Trolleybuses in Bologna

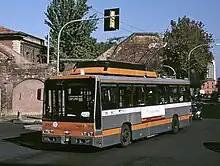
Breda trolleybus on line 32 in 2003

This line is a union of pre-1982 trolleybus line 43 (Barca), west of the city centre, with a new route east of the city centre to form a double-ended radial route (or cross-city route), between the Barca district and the San Vitale district. It existed in this form as a bus route for many years before the start of its phased conversion to trolleybuses in 2012. The eastern half was built from scratch, having never previously been a trolleybus route. Along the western half, to Piazza Giovanni XXIII in the Barca district, the old trolleybus wiring was completely renewed, but the support poles were re-used. Most works were completed in 2006, but the line's opening was delayed. In the meantime, the planned line 14 had been extended, by the addition of two branches on the eastern section: 14A (the main line) to the end of Via Due Madonne (depot) and 14C to the end of al Pilastro (as well as a third branch, 14B, for the Roveri industrial area, to operate only in the morning rush hour).